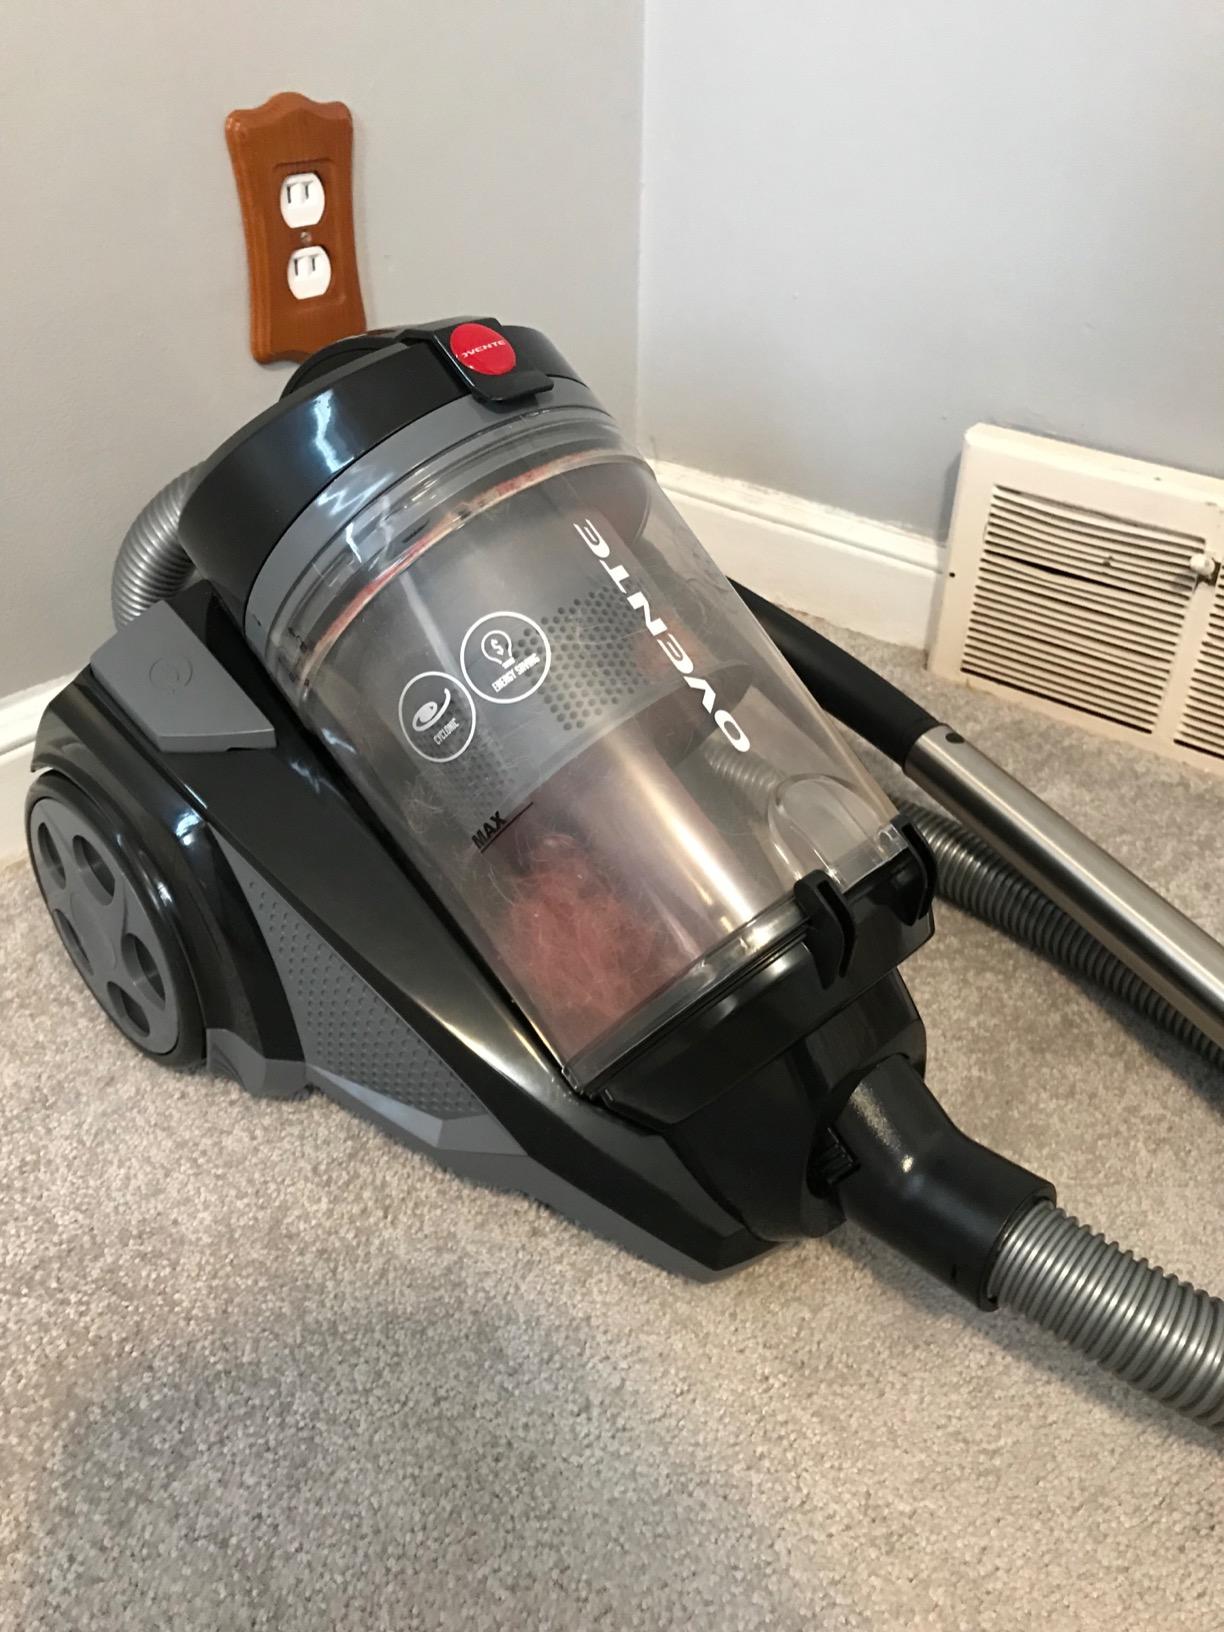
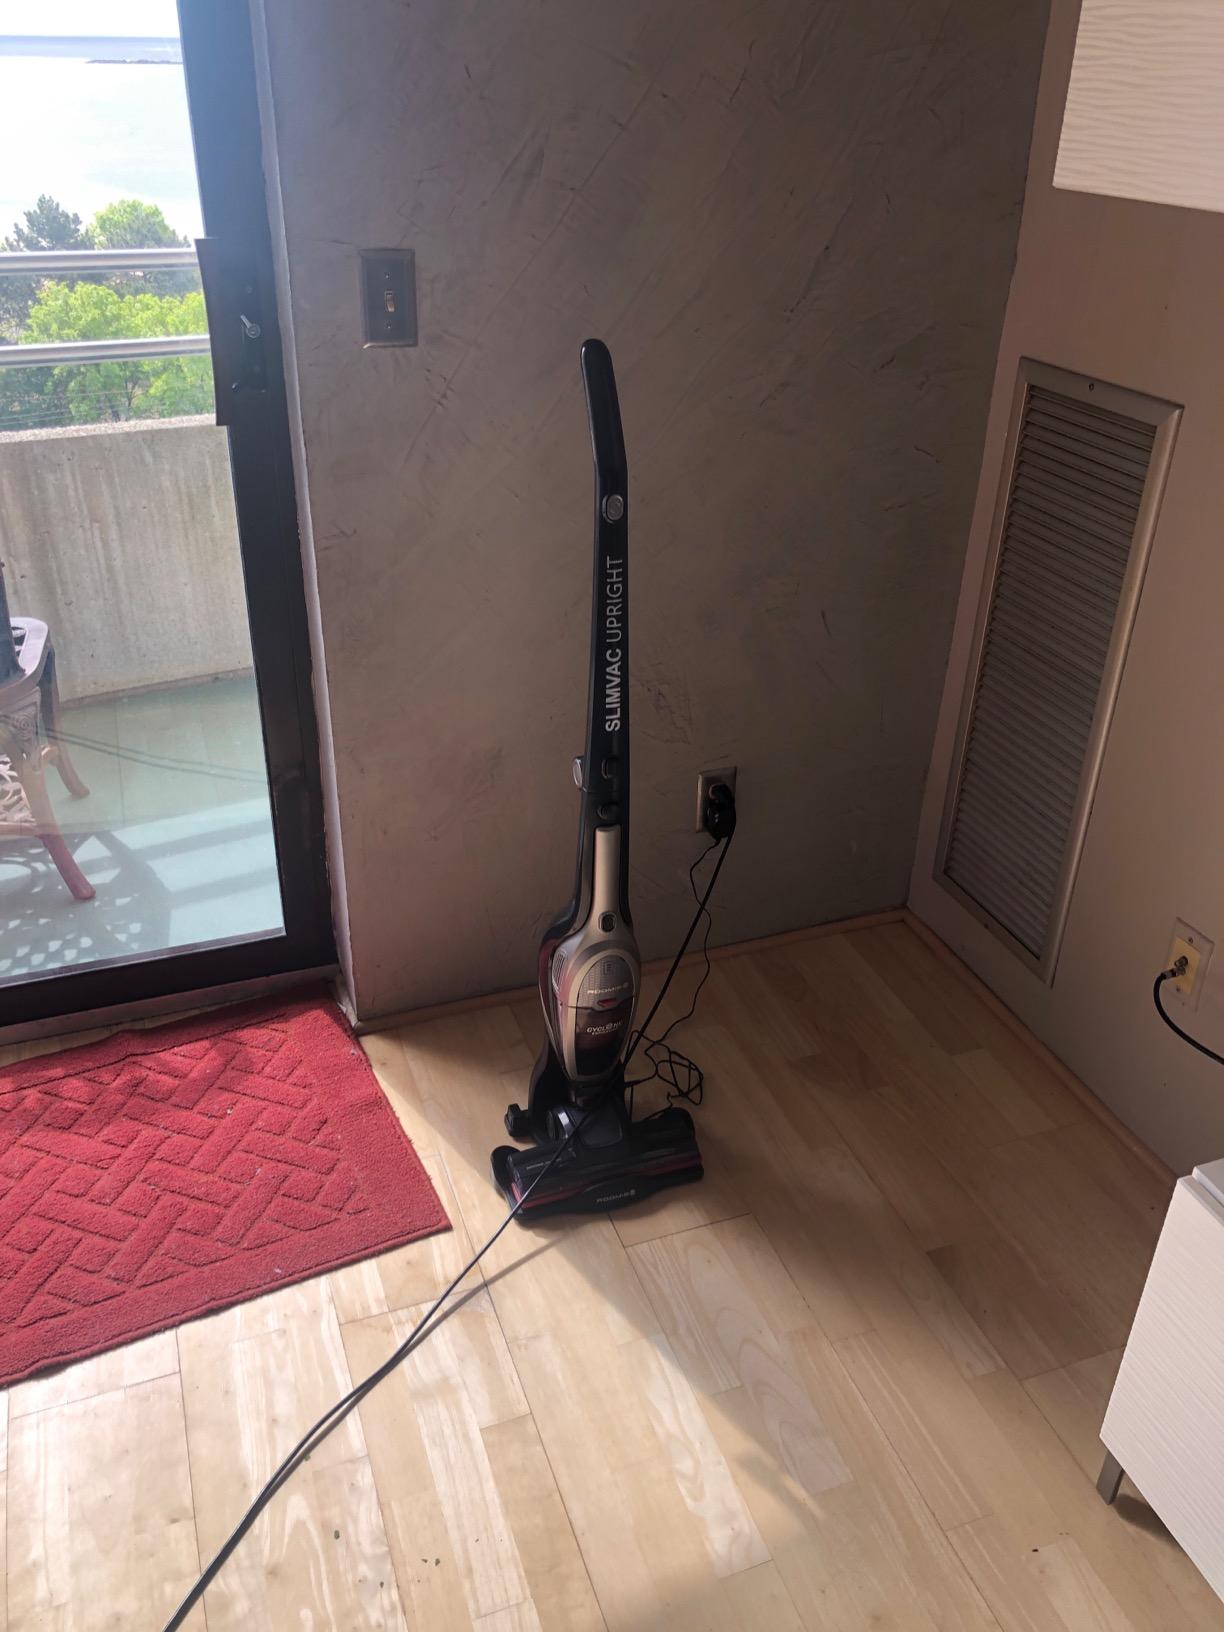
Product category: items_vacuum
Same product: no